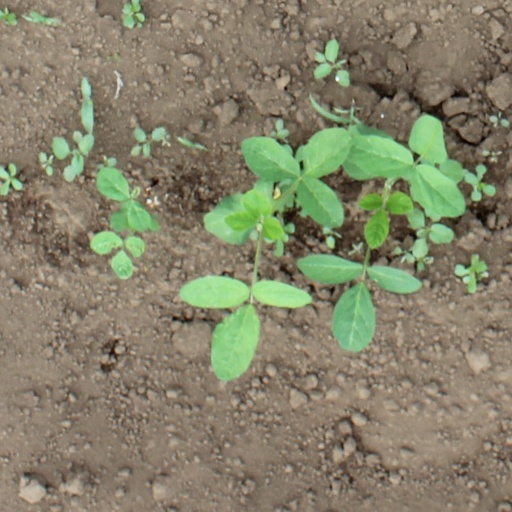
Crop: soybean